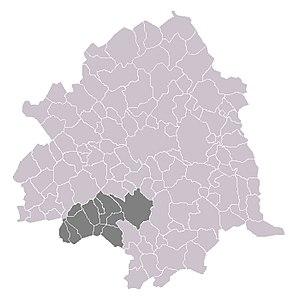
Canton de Seclin-Sud dans l'arrondissement de Lille
Le canton de Seclin-Sud est un ancien canton français, situé dans le département du Nord et la région Nord-Pas-de-Calais.